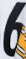
Number: 6